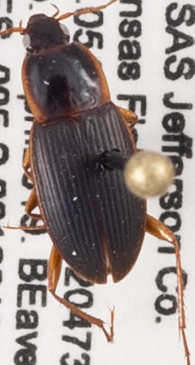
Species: Calathus opaculus
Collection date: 2019-04-16
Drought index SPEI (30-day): -0.144
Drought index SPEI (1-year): -0.404
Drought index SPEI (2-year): -0.086